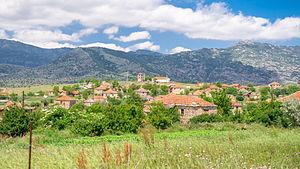
Dounyé est un village du sud de la Macédoine du Nord, situé dans la municipalité de Prilep. Le village comptait 77 habitants en 2002.